Ognissanti, Rome

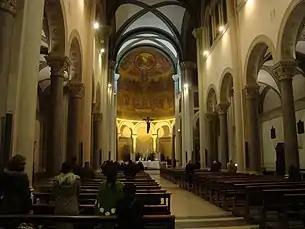
The interior of the church.

The church has a Latin cross plant, with a slightly protruding transept and an hall divided into three naves by two rows of round arches resting on columns alternating with granite pillars; the ceiling is cross-vaulted.In the right nave there is a marble group, donated by Pope Pius XI, representing the "Pietà"; above there is a plaque recalling that in this church Pope Paul VI celebrated mass in Italian for the first time, following the liturgical reform of Vatican Council II.